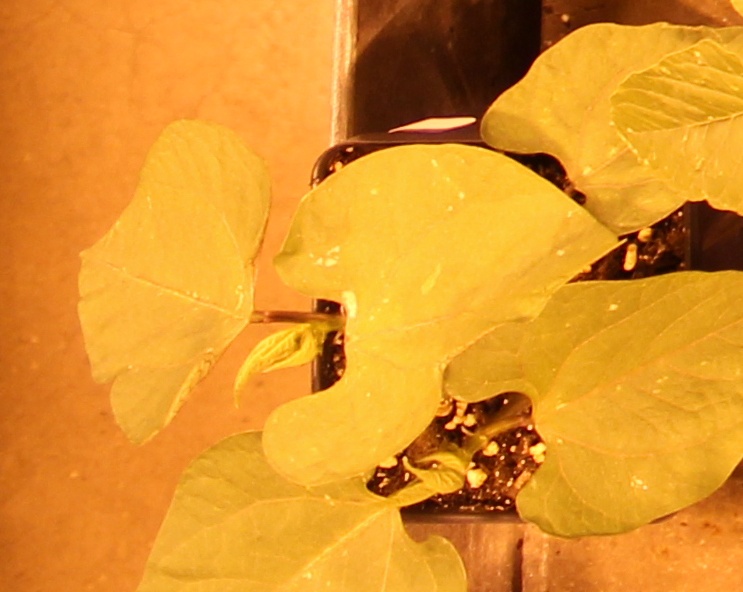
Label: Blackbean